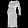
Label: Dress